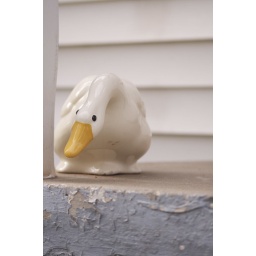
one of the two porch ducks in front of my house